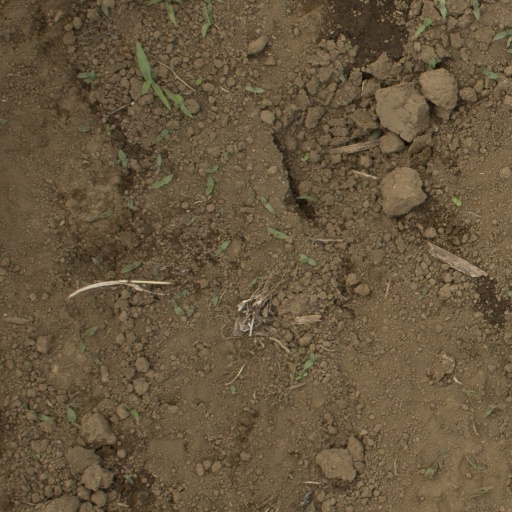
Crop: Jerusalem artichoke